Remote sensing in geology

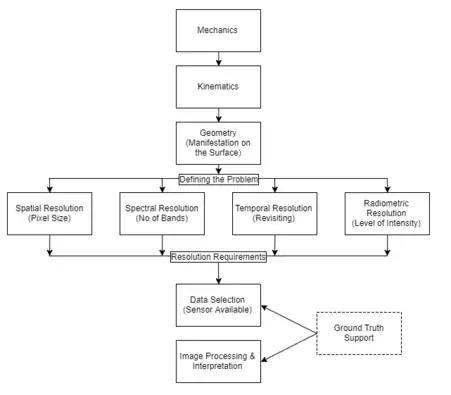
A typical workflow for tackling geological problem, starting from defining the problem down to data selection and interpretation, inspired by Gupta (1991)

The visible and near infrared (VNIR) and thermal infrared (TIR) are sensitive to intra-atomic electronic transitions and inter-atomic bond strength respectively can help mineral and rock identifications. The instrument in use is called spectroradiometer in lab and imaging spectrometer or multi-/ hyper-spectral scanner as imaging remote sensors. Provided that the land is not obscured by dense vegetation, some characteristics of superficial soil (the unconsolidated sedimentary materials covering the land as surficial deposits from weathering and erosion of bedrock) may be measured with a penetration depth into air-soil interface of about half of wavelength used (e.g. green light (~0.55 micro-meters) gives depth of penetration into ~0.275 micro-meters). Hence most remote sensing systems using the VNIR wavelength region give characteristics of surface soil, or sometimes exposed rock. Another parameter controlling the overall reflectance is surface roughness. The same surface can appear rough in VNIR may appear smooth in microwave, similar to what we perceive when we use a meter rule to measure roughness where surface fluctuation are in cm-scale. As grain size decreases, surface roughness increases and hence overall reflectance increases as diffuse reflection, instead of specular reflection, dominates. Specular reflection by smooth surface, for example calm water, gives little backscattering and hence appear dark. As an example, ice is mostly transparent in a large piece but becomes highly reflective when smashed into small grains.